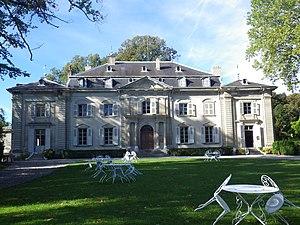
Château de Voltaire à Ferney-Voltaire façade côté cours